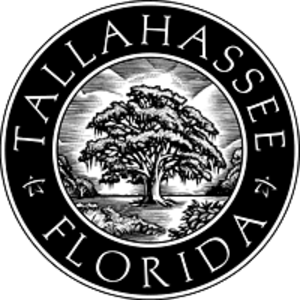
Tallahassee
"Tallahassee er hovedstad i den amerikanske delstat Florida. I 2000 havde byen 150.624 indbyggere. Byen er administrativt centrum i det amerikanske county Leon County. Navnet Tallahassee er et indiansk ord, der betyder ""gammel by"".